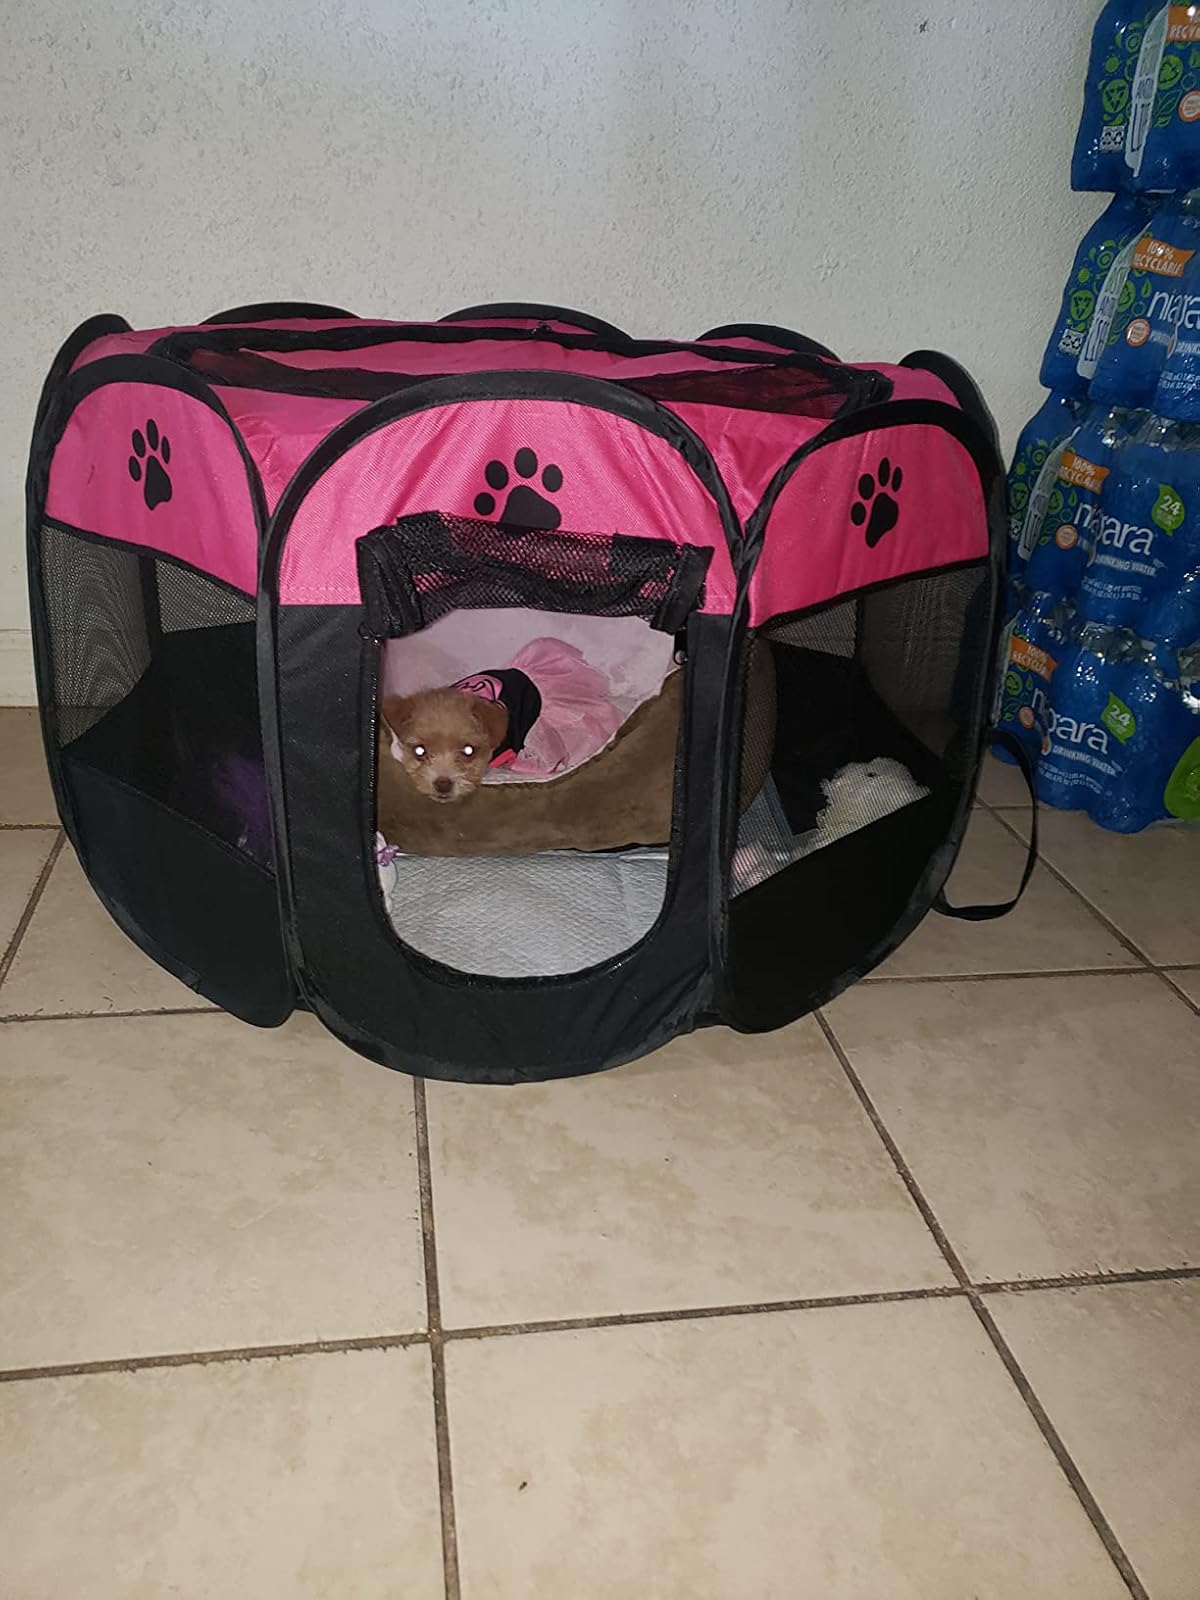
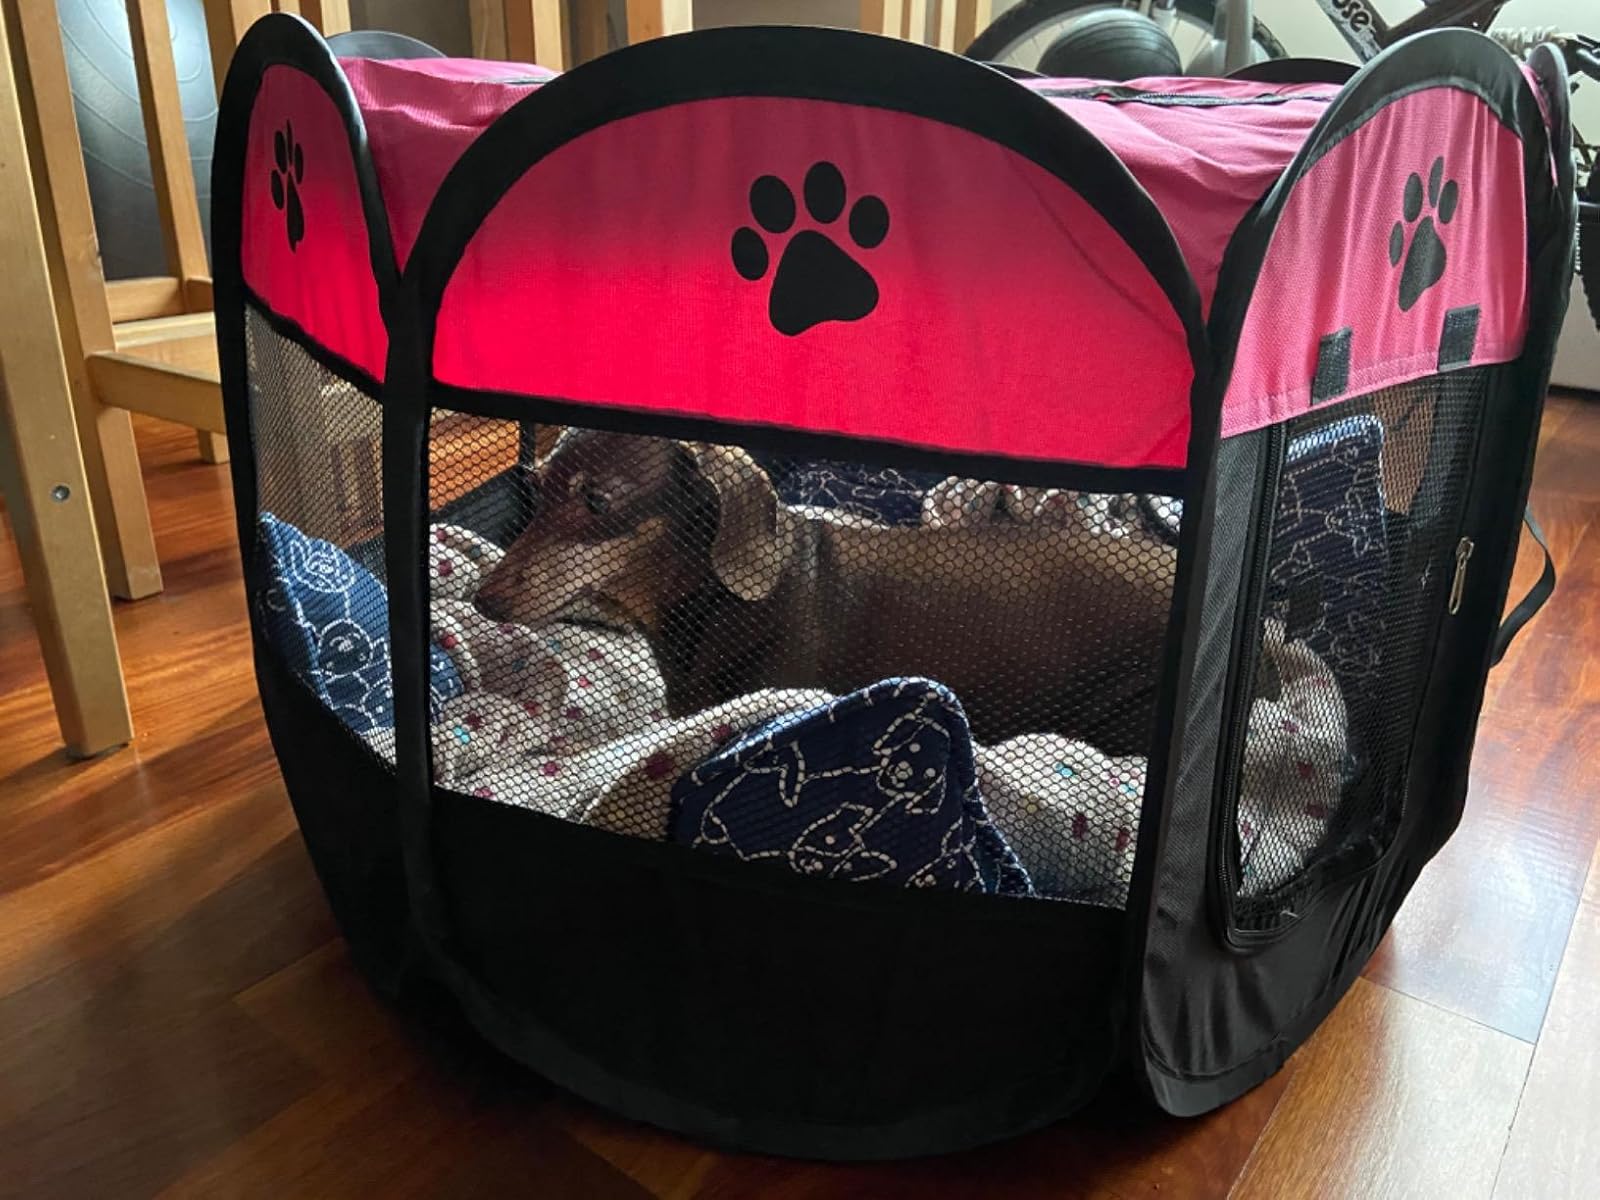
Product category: items_kennel
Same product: yes